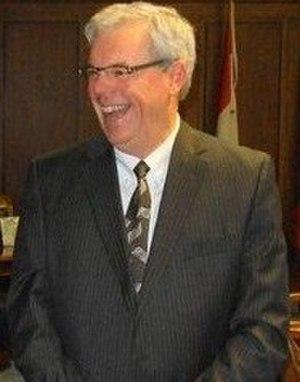
Cette page concerne des événements d'actualité qui se sont produits durant l'année 2009 au Manitoba, une province canadienne.
L'élection générale manitobaine de 2011 s'est tenue afin d'élire les membres de l'Assemblée législative du Manitoba. Elle a eu lieu le 4 octobre 2011 en raison d'une nouvelle loi d'élection à date fixe. Dans la précédente législature, le Nouveau Parti démocratique du Manitoba détenait 36 des 57 sièges, le Parti progressiste-conservateur du Manitoba en détenait 19 et le parti libéral du Manitoba en détenait un, après que Kevin Lamoureux abandonna son siège de la circonscription de Inkster pour se présenter candidat libéral dans une élection fédérale partielle.
Ceci est une liste des premiers ministres de la province canadienne du Manitoba depuis sa création en 1870.
Les élections générales manitobaines de 2016 ont lieu le 19 avril 2016 afin d'élire les députés de la 41ᵉ législature de l'Assemblée législative de la province canadienne du Manitoba.